A 5120

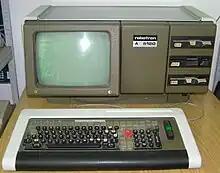

The A 5120 was an office computer produced by VEB Robotron in Karl-Marx-Stadt (now Chemnitz), East Germany starting in 1982. The system featured an 8-bit microprocessor, the U880. It was built for office work and had minimal graphics and sound capabilities. The price was between 27,000 and 40,000 East German marks (around 24,000-35,000 2016 US dollars) depending on equipment.